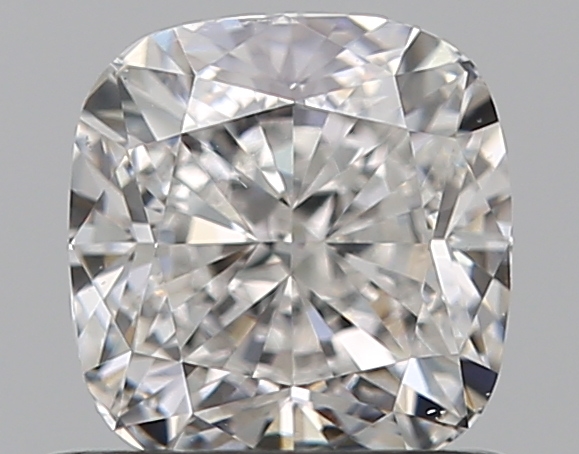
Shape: cushion
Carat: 0.8
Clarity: VS2
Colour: F
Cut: EX
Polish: EX
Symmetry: VG
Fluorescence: N
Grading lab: GIA
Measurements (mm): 5.22 x 5.05 x 3.52